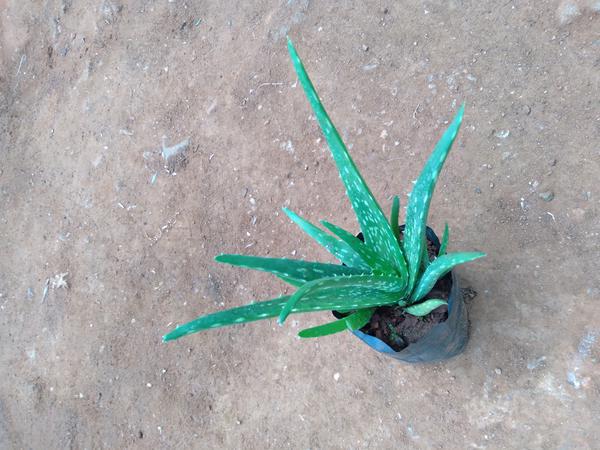
Plant: Aloevera